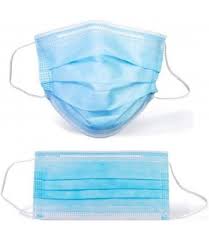
Waste category: trash